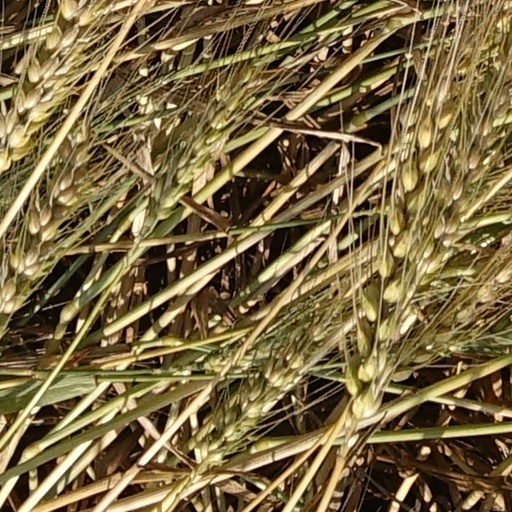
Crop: wheat